Herbert family

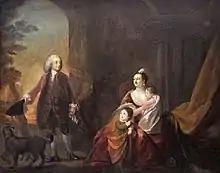
The Earl and Countess of Powis with their children, the future Earl and Countess of Powis, in 1760

The Herbert family is an Anglo-Welsh noble family founded by William Herbert, known as "Black William", the son of William ap Thomas, founder of Raglan Castle, a follower of Edward IV of England in the Wars of the Roses. The name Herbert originated in 1461 when William was granted the title Baron Herbert of Raglan, having assumed an English-style surname in place of his Welsh patronymic, "ap William".